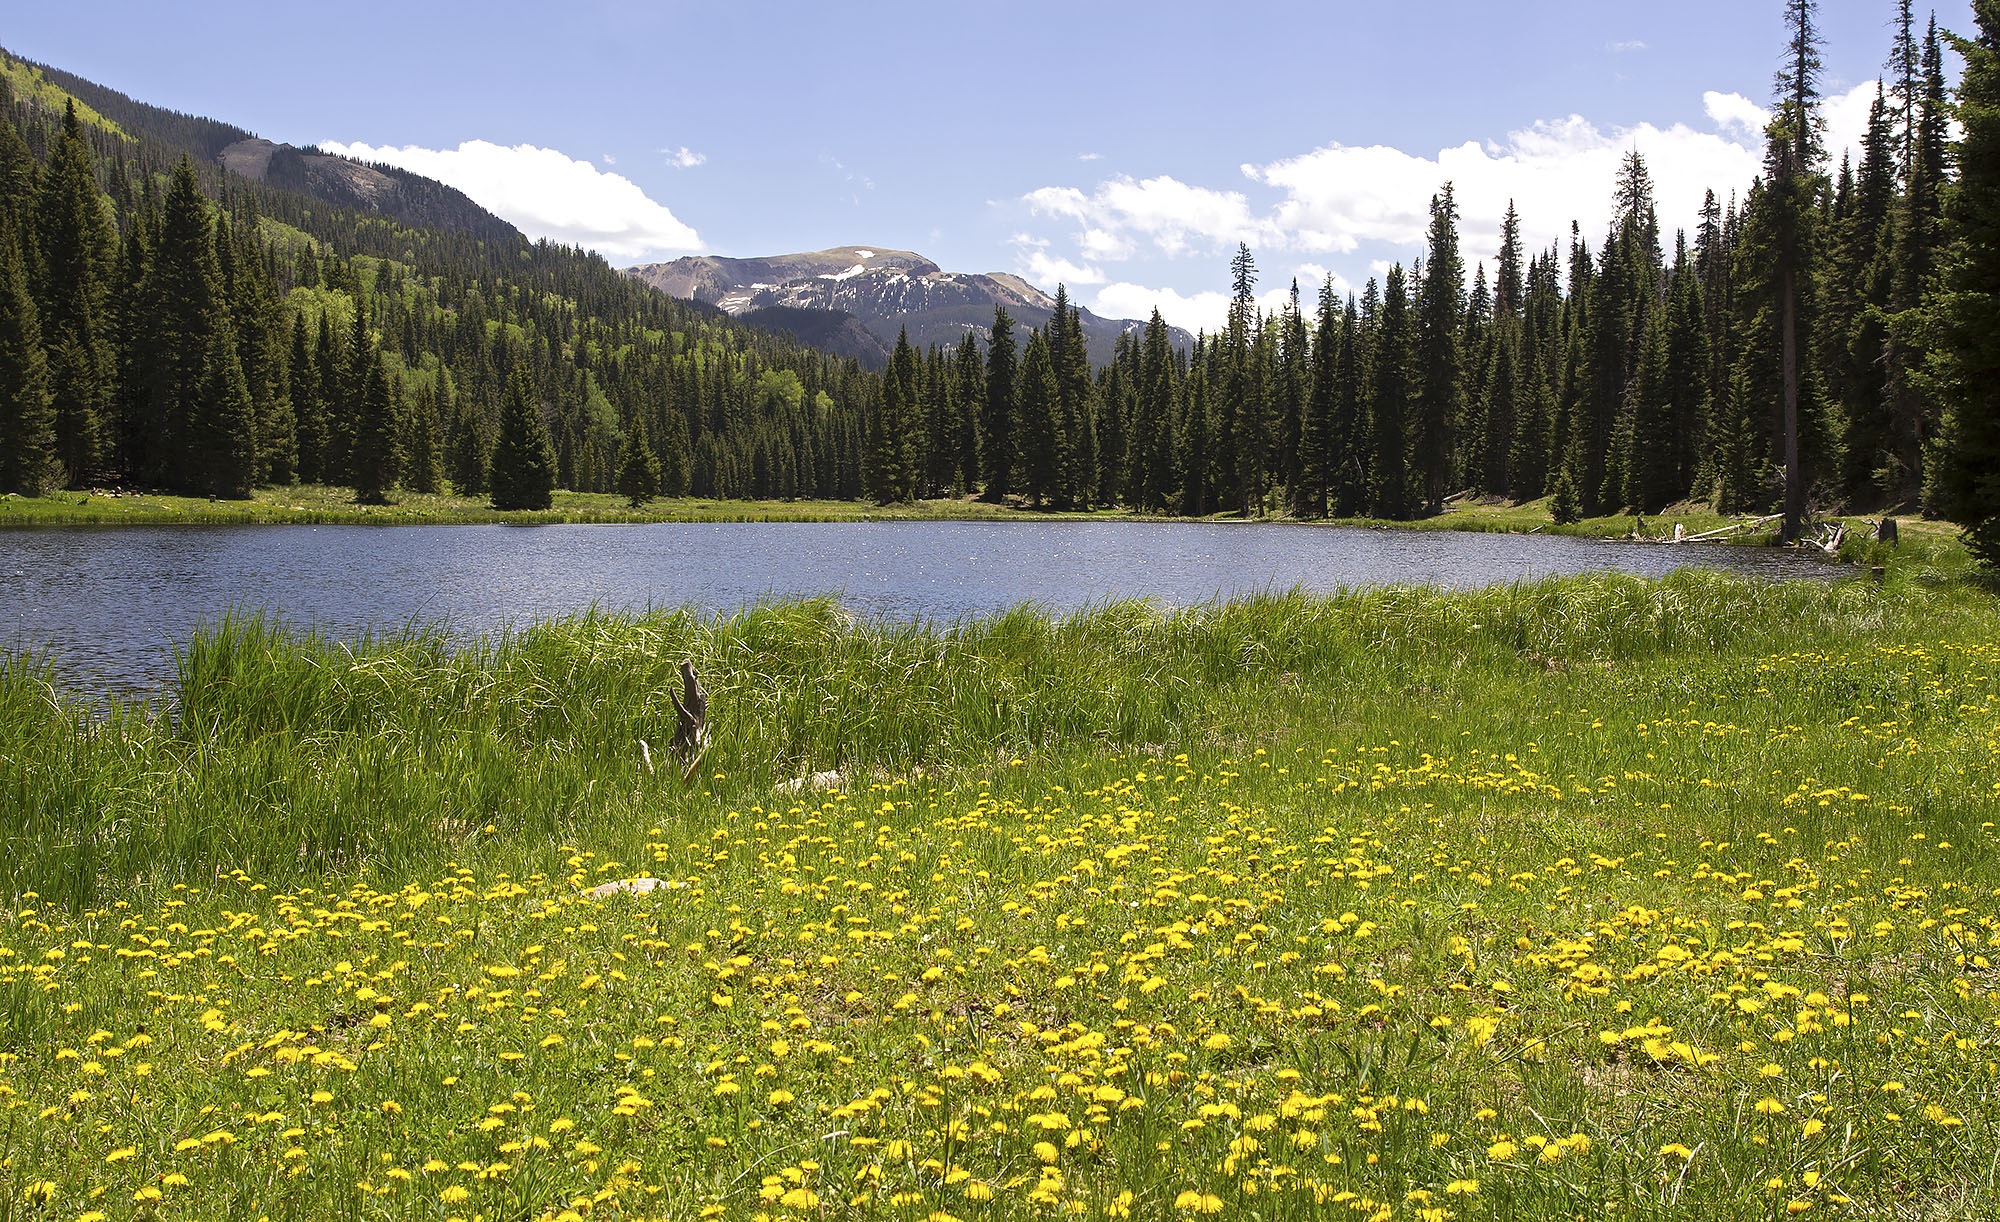
landscape, water, nature, forest, grass, wilderness, mountain, plant, sunshine, meadow, prairie, flower, lake, mountain range, environment, pasture, natural, scenery, ridge, wildflower, outdoors, woods, grassland, mountain lake, plateau, woodland, habitat, loch, ecosystem, tundra, natural environment, mountainous landforms